Jason Farol

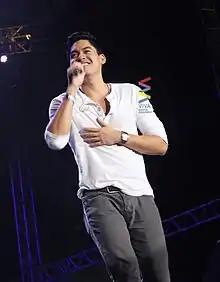
Jason Farol FMF performance

Jason Roger Farol (born April 3, 1993) is an American singer from Torrance, California, United States, who placed third in the American television series "Duets", alongside mentor Kelly Clarkson. In August 2012, Farol signed with Viva Records, and released his debut Philippine album in October 2013.